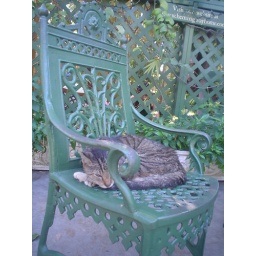
hemingway cat in green wrought iron chair, , Ernest Hemingway house, Key West, Florida